Spring City, Utah

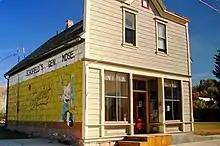
Store on North Main Street in Spring City, October 2008

Spring City was first known as "Allred Settlement". The original settlers in 1852 were under the leadership of James Allred and most of them were his family members. When an LDS ward was organized there in 1853, Ruben W. Allred was appointed the first bishop. The settlement was abandoned in the summer of 1853 because of ongoing conflict with the indigenous people of the area, the Ute people, including San Pitch Utes, from which Sanpete County derives its name. The village was reestablished as "Springtown" in 1859 by William Black, George Black and Joseph S. Black. Christen G. Larsen was made bishop of a new LDS ward in 1860.